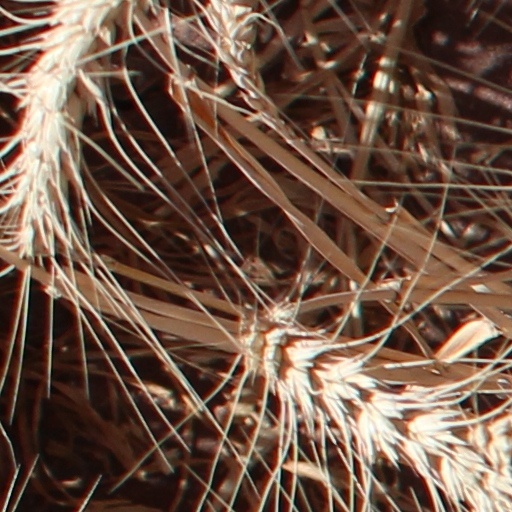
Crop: wheat